Orthotics

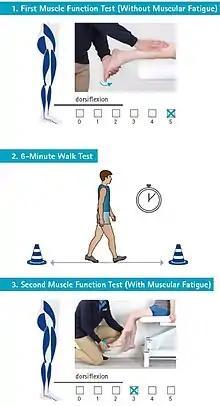
Determination of the strength levels of the large muscle groups, taking into account the muscular fatigue typical of MS patients using the example of the muscle group of the dorsal extensors

In ambulatory patients with alternative mobility experiences due to cerebral palsy or traumatic brain injury, the gait pattern is analysed as part of the physical examination in order to determine the necessary functions of an orthosis.